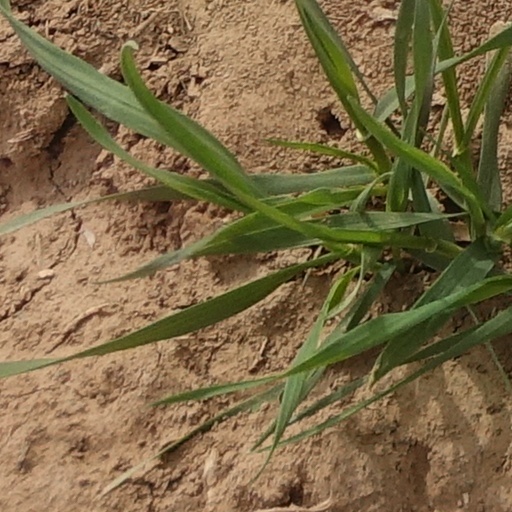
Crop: wheat